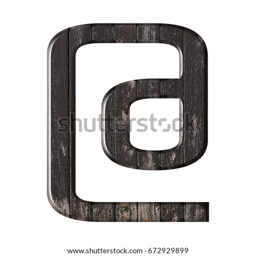
slats textured at sign or email address symbol in a 3d illustration with a bold font and natural wood grain & knots texture dark brown color isolated on a white background with clipping path .